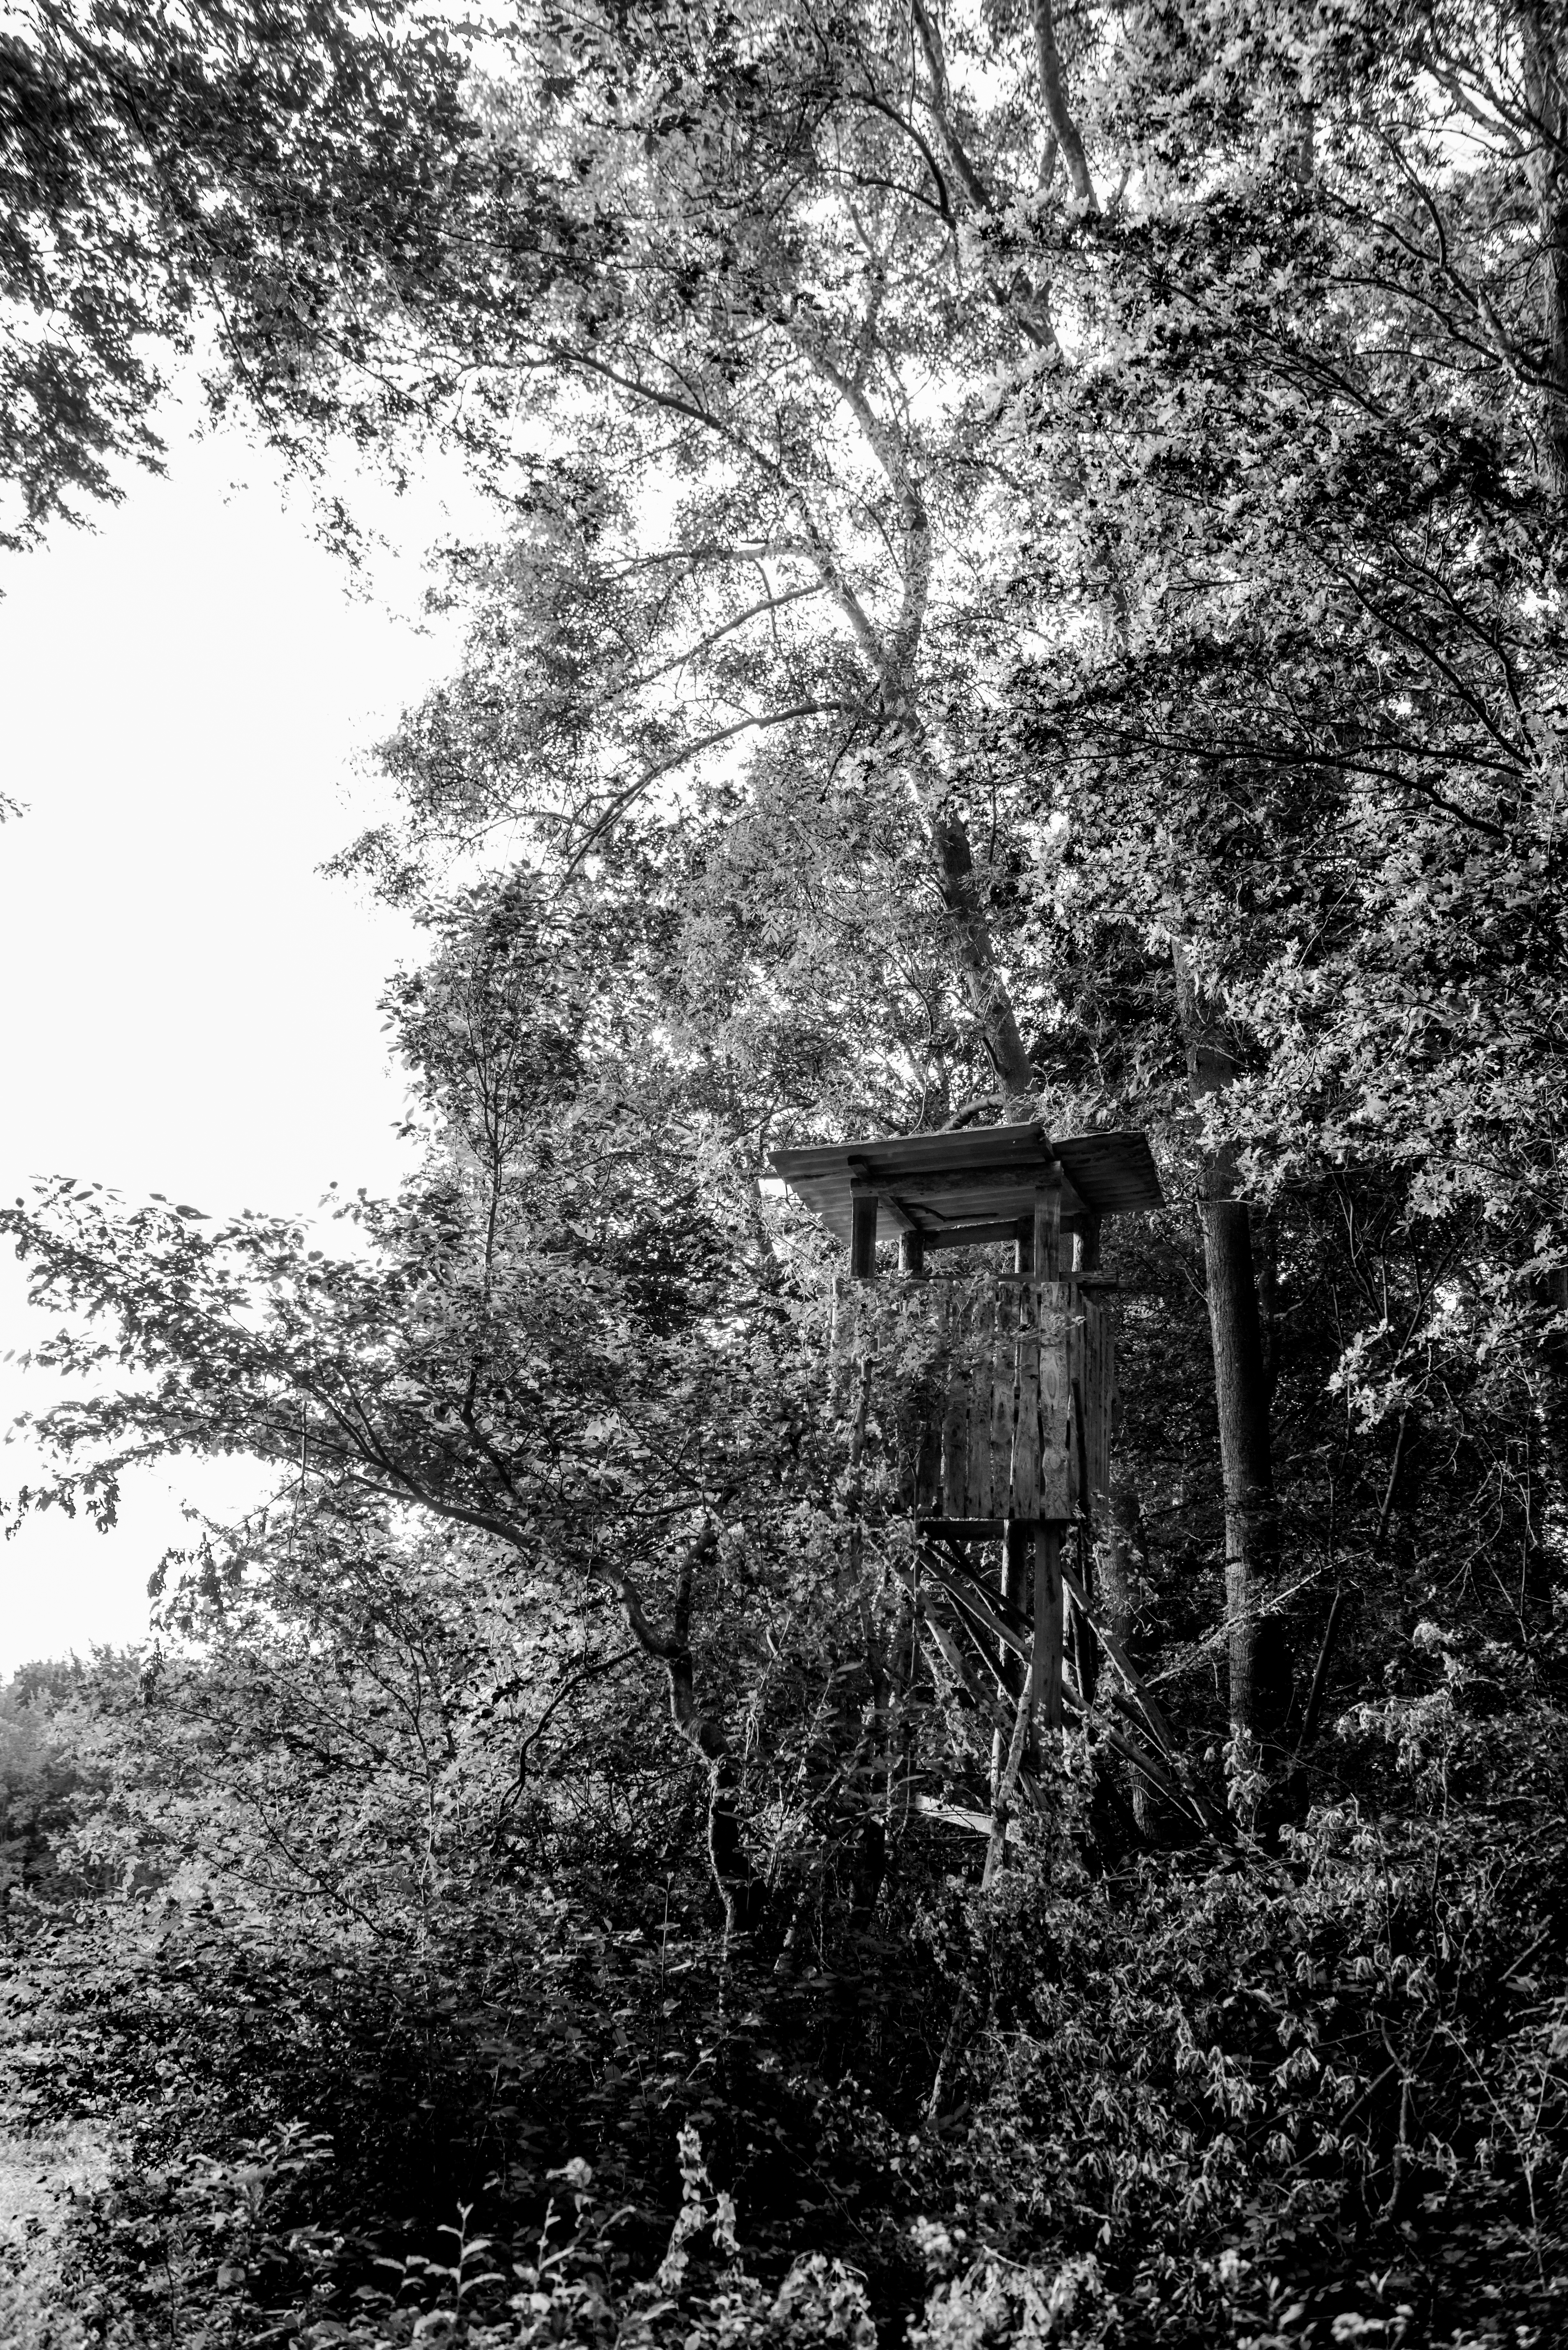
watch, tree, nature, forest, branch, blossom, black and white, plant, wood, white, flower, bloom, old, isolated, mystical, summer, bark, spring, perch, autumn, black, monochrome, flora, season, fauna, leaves, background, ruins, creepy, out, woodland, hunting, hunter, botanic, rural area, wild growth, hunting seat, monochrome photography, woody plant, old trimmed